República Mista

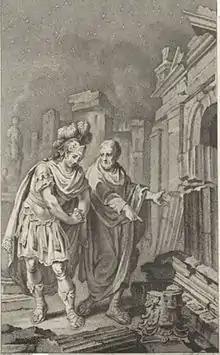
Polybius in the company of Scipio Aemilianus before the ruins of Carthage (engraving from the late 18th century).

The first chapter of "República Mista", which begins on page 17, establishes religion as the cornerstone of governance and societal harmony: